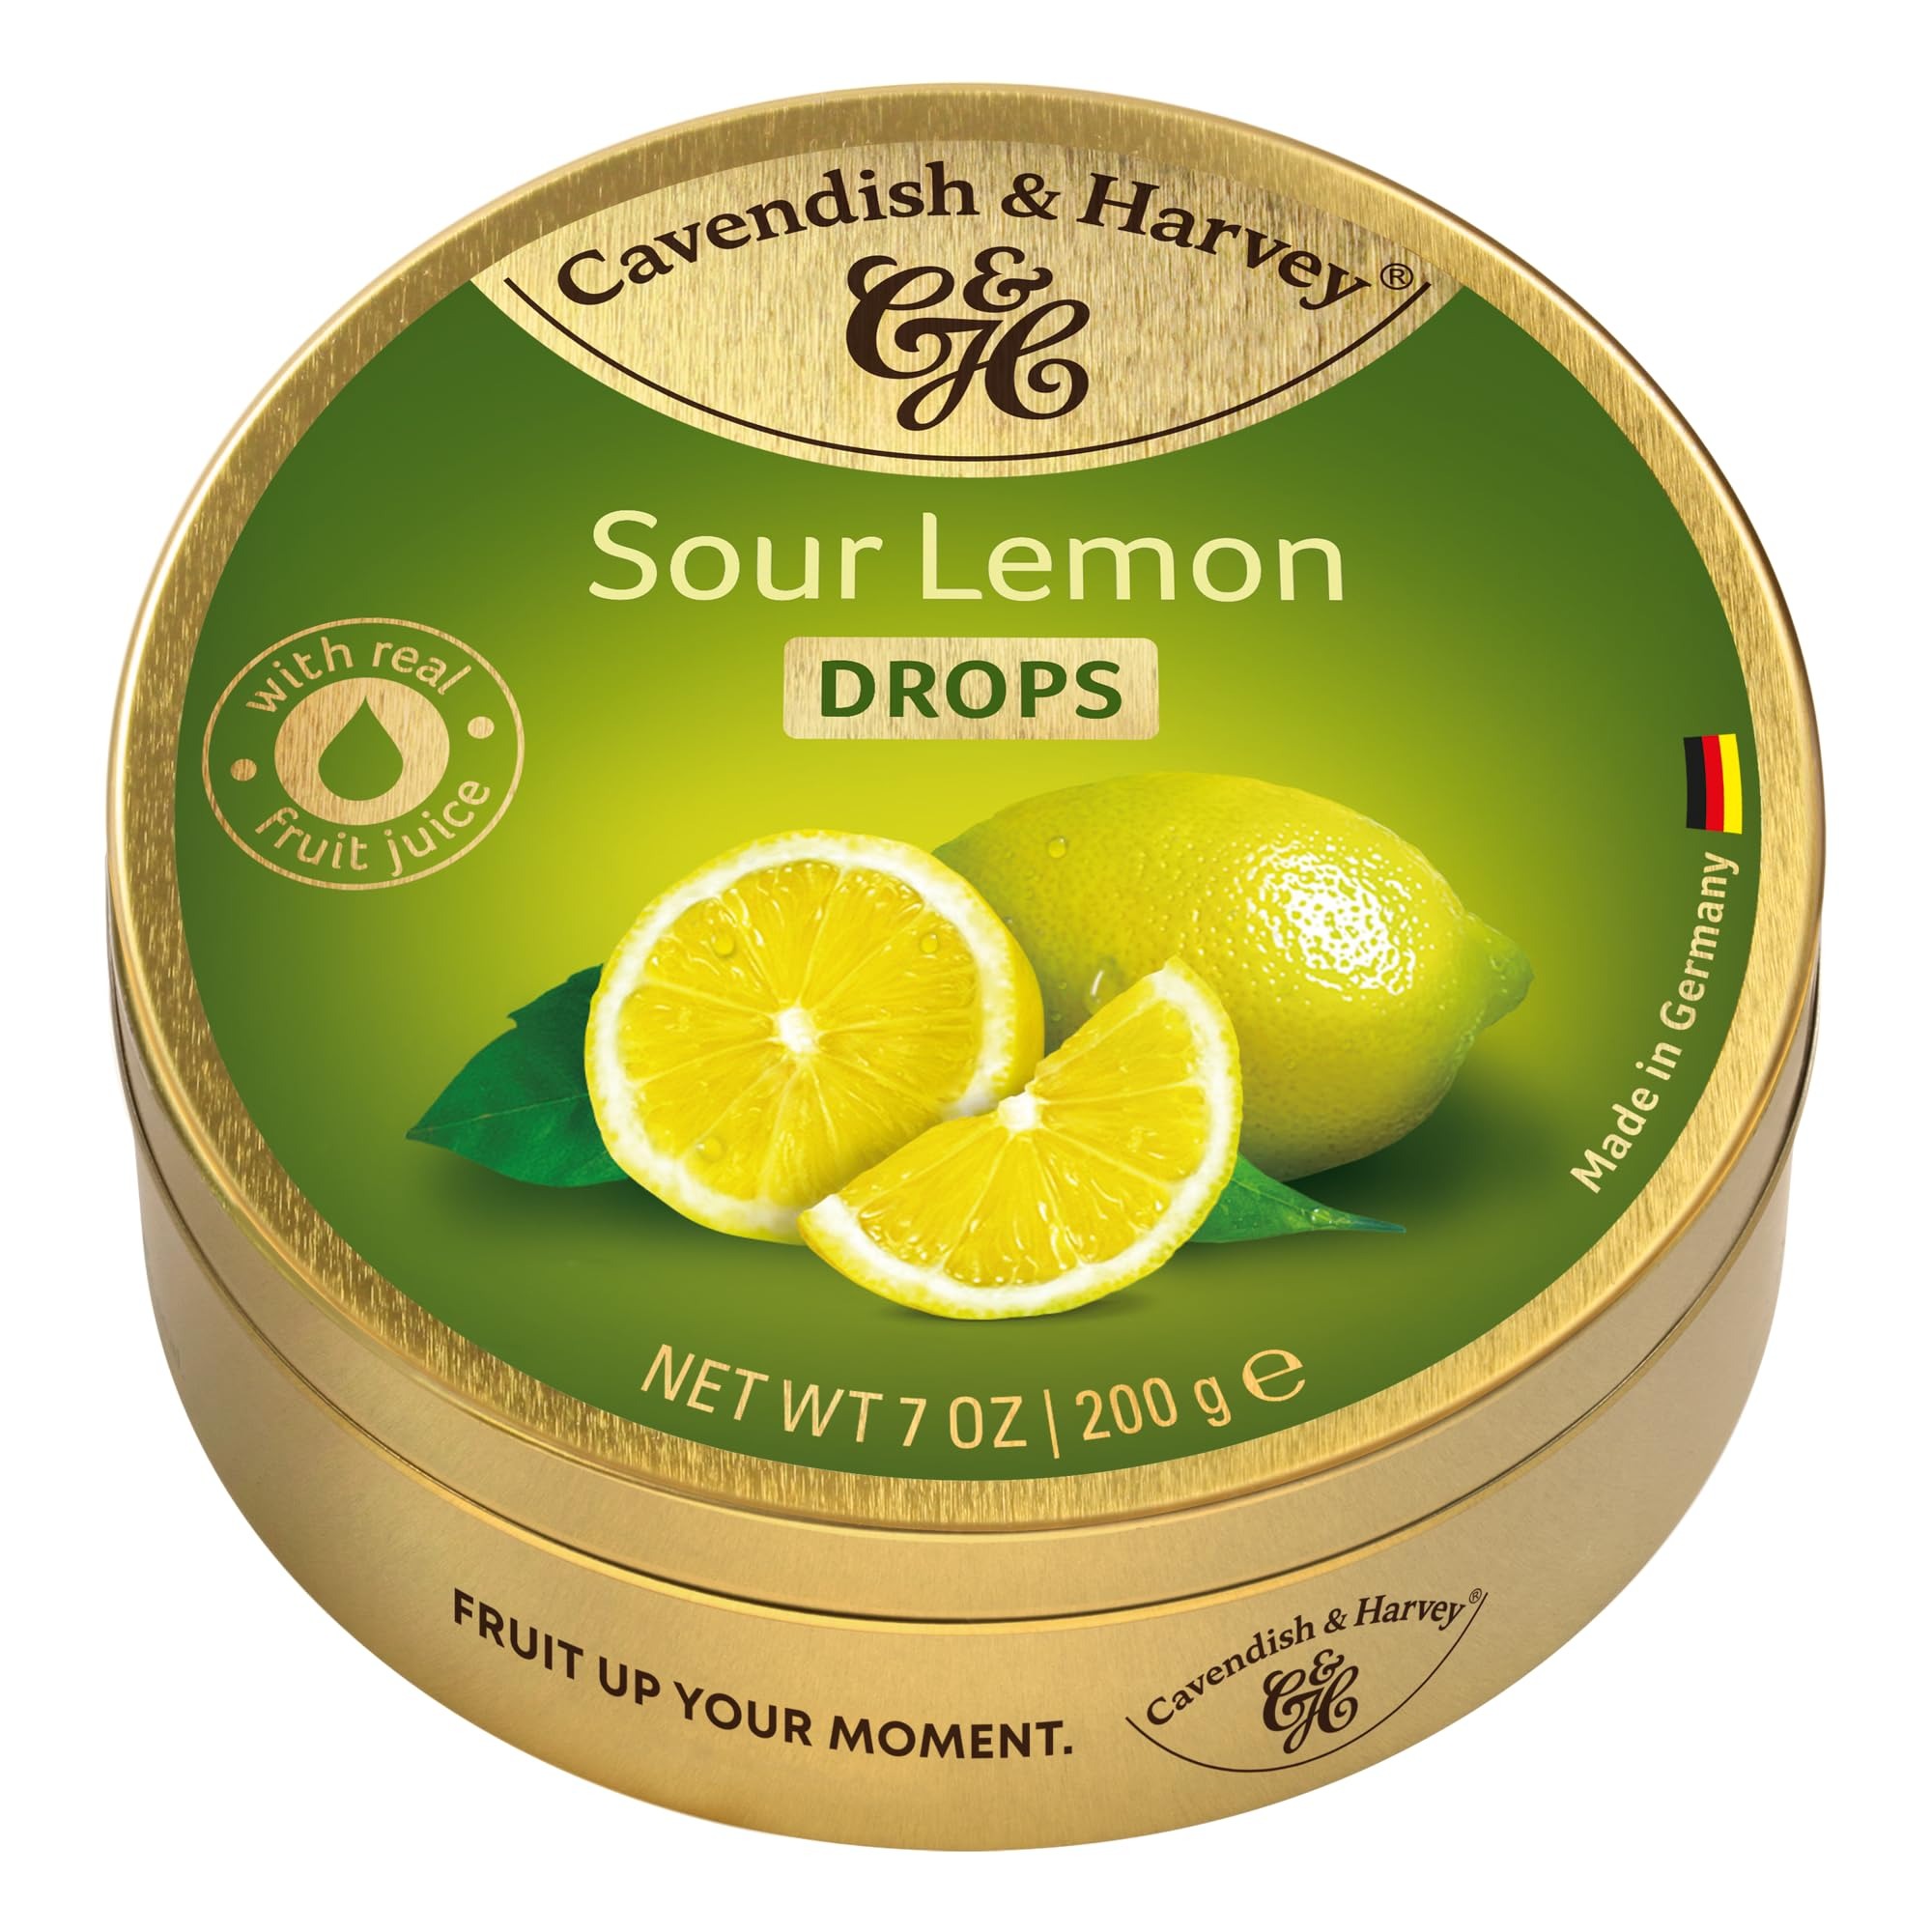
Item Name: Cavendish & Harvey Zitronen Drops 200g
Value: 7.05
Unit: Ounce

Price: 11.745